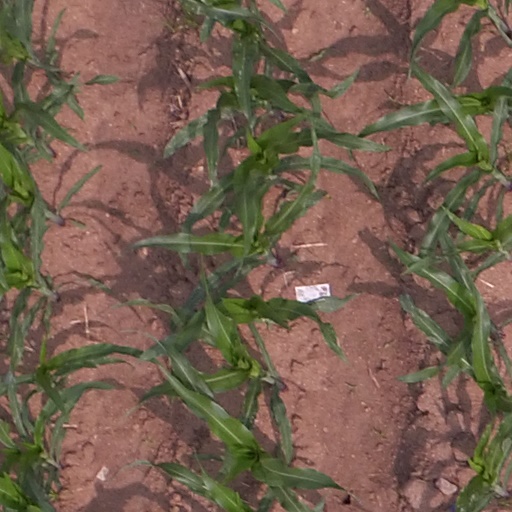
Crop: maize; corn